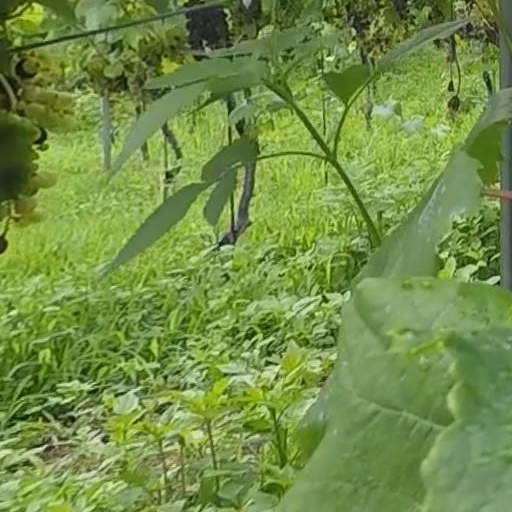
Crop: grape